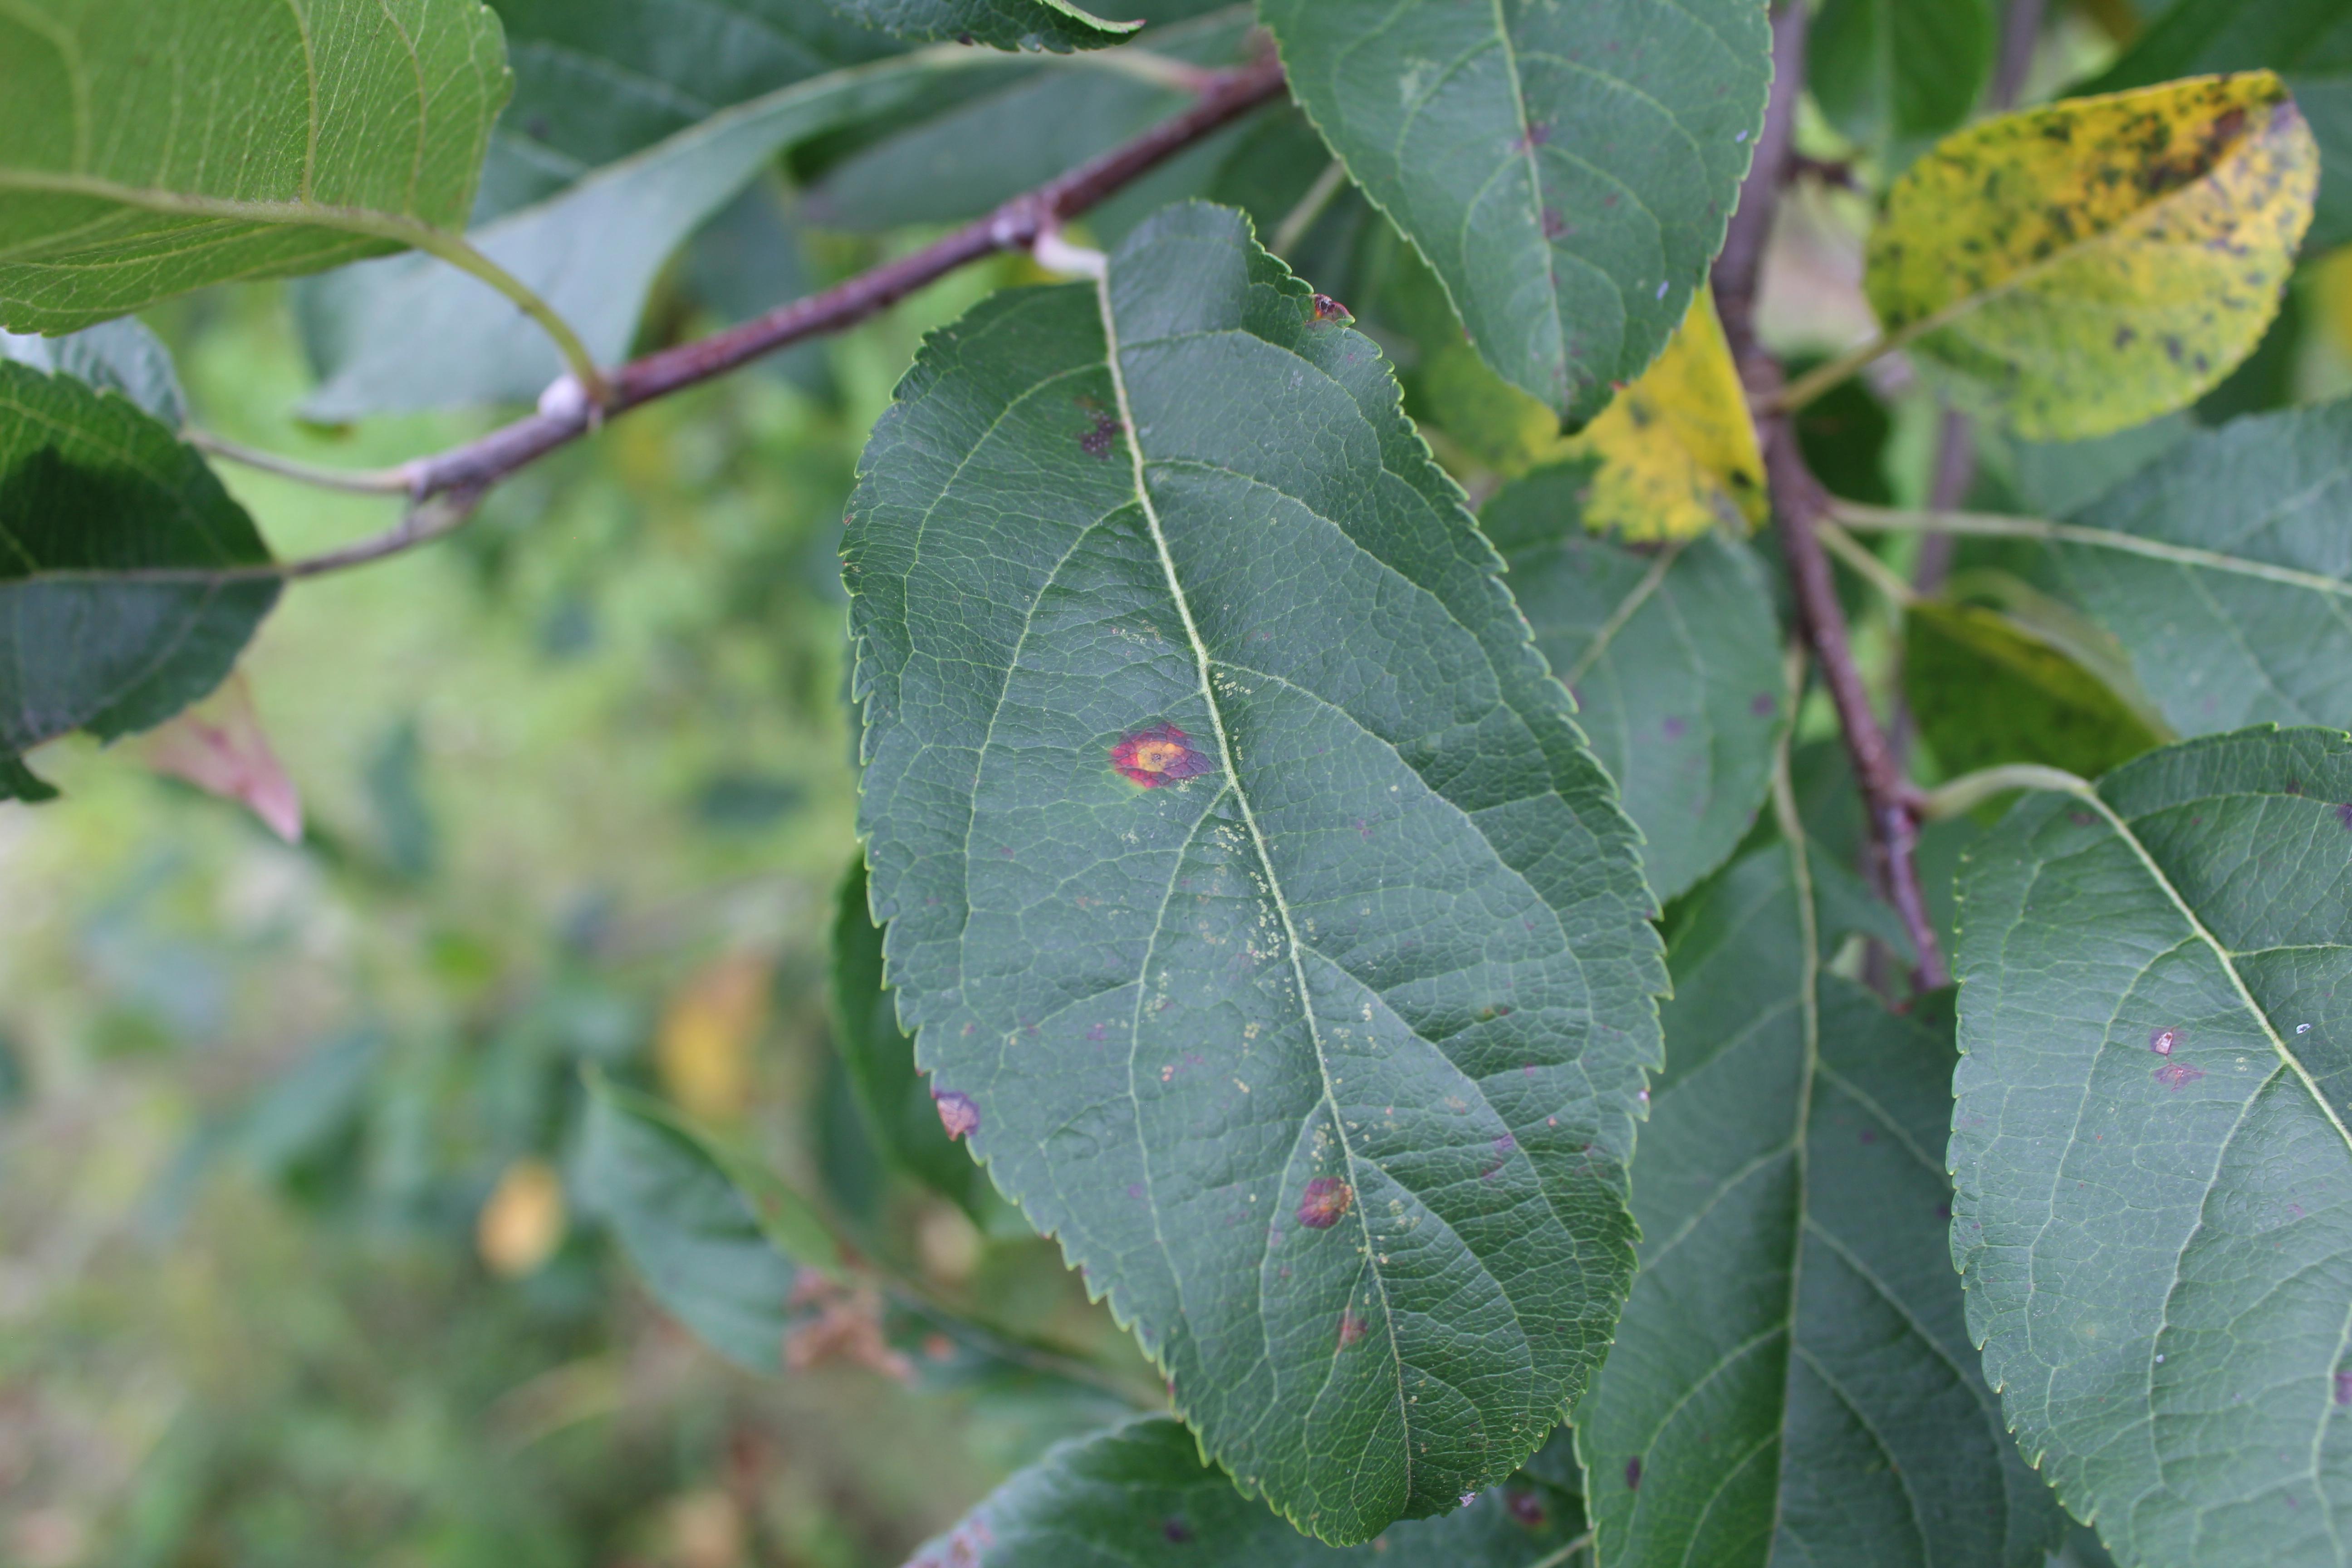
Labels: rust